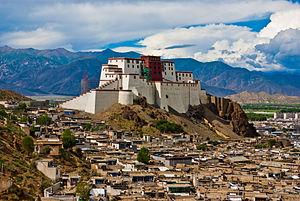
Le Dzong de Shigatse
Shigatsé ou Xigazê, officiellement Samdrubtsé de la région autonome du Tibet après la capitale Lhassa. C'est une ville-district, chef-lieu de la ville-préfecture de Shigatsé.
La ville-préfecture de Shigatsé est une subdivision administrative de la région autonome du Tibet en Chine. Son chef-lieu est la ville de Shigatsé.